Al Sharpton

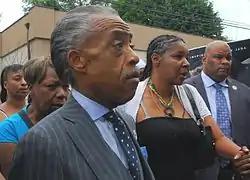
Rev. Sharpton and Eric Garner's widow, Esaw Garner (right) in Staten Island, protesting the killing of Eric Garner, July 19, 2014

After the July 2014 death of Eric Garner on Staten Island, New York, by a New York City Police Department officer, Daniel Pantaleo, Sharpton organized a peaceful protest in Staten Island on the afternoon of July 19, and condemned the police's use of the chokehold on Garner, saying that "there is no justification" for it. Sharpton had also planned to lead a protest on August 23, in which participants would have driven over the Verrazzano-Narrows Bridge, then traveled to the site of the altercation and the office of District Attorney Dan Donovan This idea was scrapped in favor of Sharpton leading a peaceful march along Bay Street in Staten Island, where Garner died; over 5,000 people marched in the demonstration.